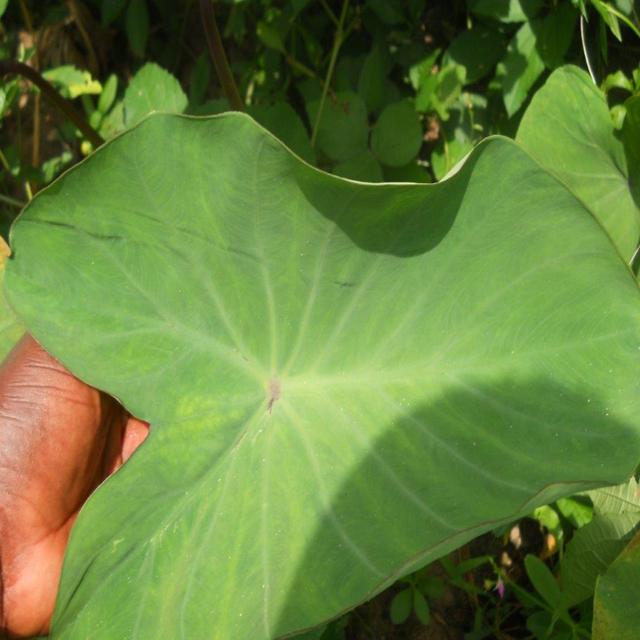
Label: Healthy